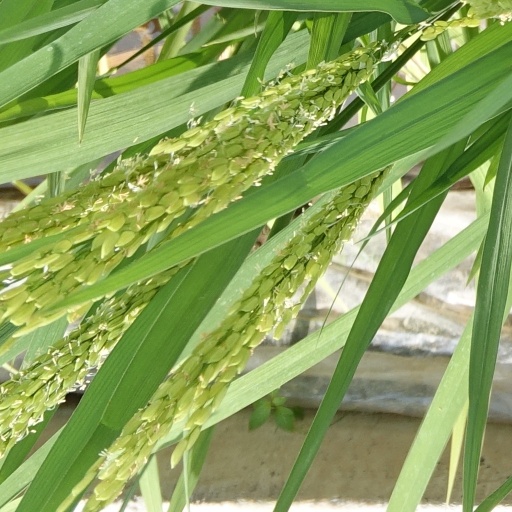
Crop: rice